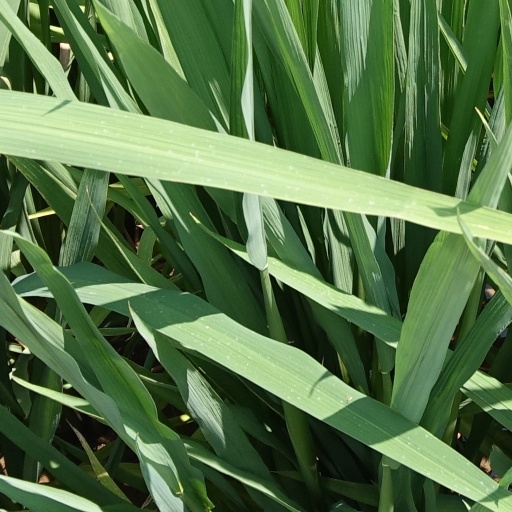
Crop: rice